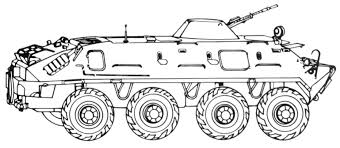
Label: BTR-60